Georgetown, Kentucky

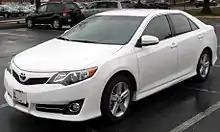
The best selling car in the United States, the Toyota Camry, is manufactured in Georgetown

Native peoples have lived along the banks of Elkhorn Creek in what is now Scott County for at least 15,000 years. At the time of European encounter, the historic Shawnee people occupied this area.